Jaywalking

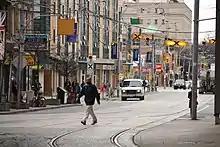
A pedestrian in Toronto walks across a street, several metres away from a pedestrian crosswalk.

In the Philippines, jaywalking is not illegal. The Land Transportation and Traffic Code, which was passed in 1964, states that within commercial or residential areas, drivers of vehicles must yield the right of way to pedestrians crossing public roads on pedestrian crossings, except when traffic movement is regulated by traffic enforcers. Likewise, pedestrians must yield their right of way to motor vehicles when crossing a public road at any point other than a pedestrian crossing. It is however, illegal to cross or traverse an expressway on foot based on the Revised Rules and Regulations Governing Limited Access Highways.